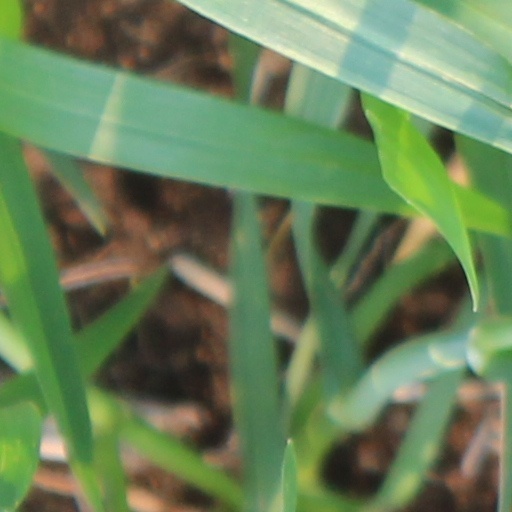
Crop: wheat